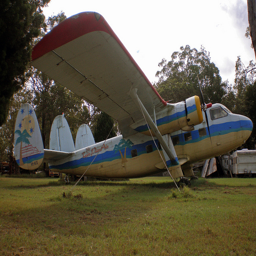
The old, double engine plane is parked in the grass.
a close up of a small air plane in a field
A small plane tied down in a field.
An old airplane parked in a grassy field
A biplane with a tropical theme painted on the side.